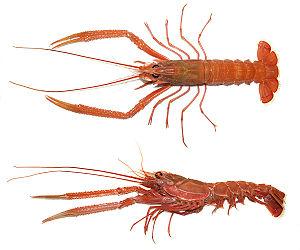
Metanephrops est un genre de langoustines de la famille des Nephropidae.
Les Nephropidae constituent une famille de crustacés décapodes, comprenant notamment les animaux appelés « homards ».